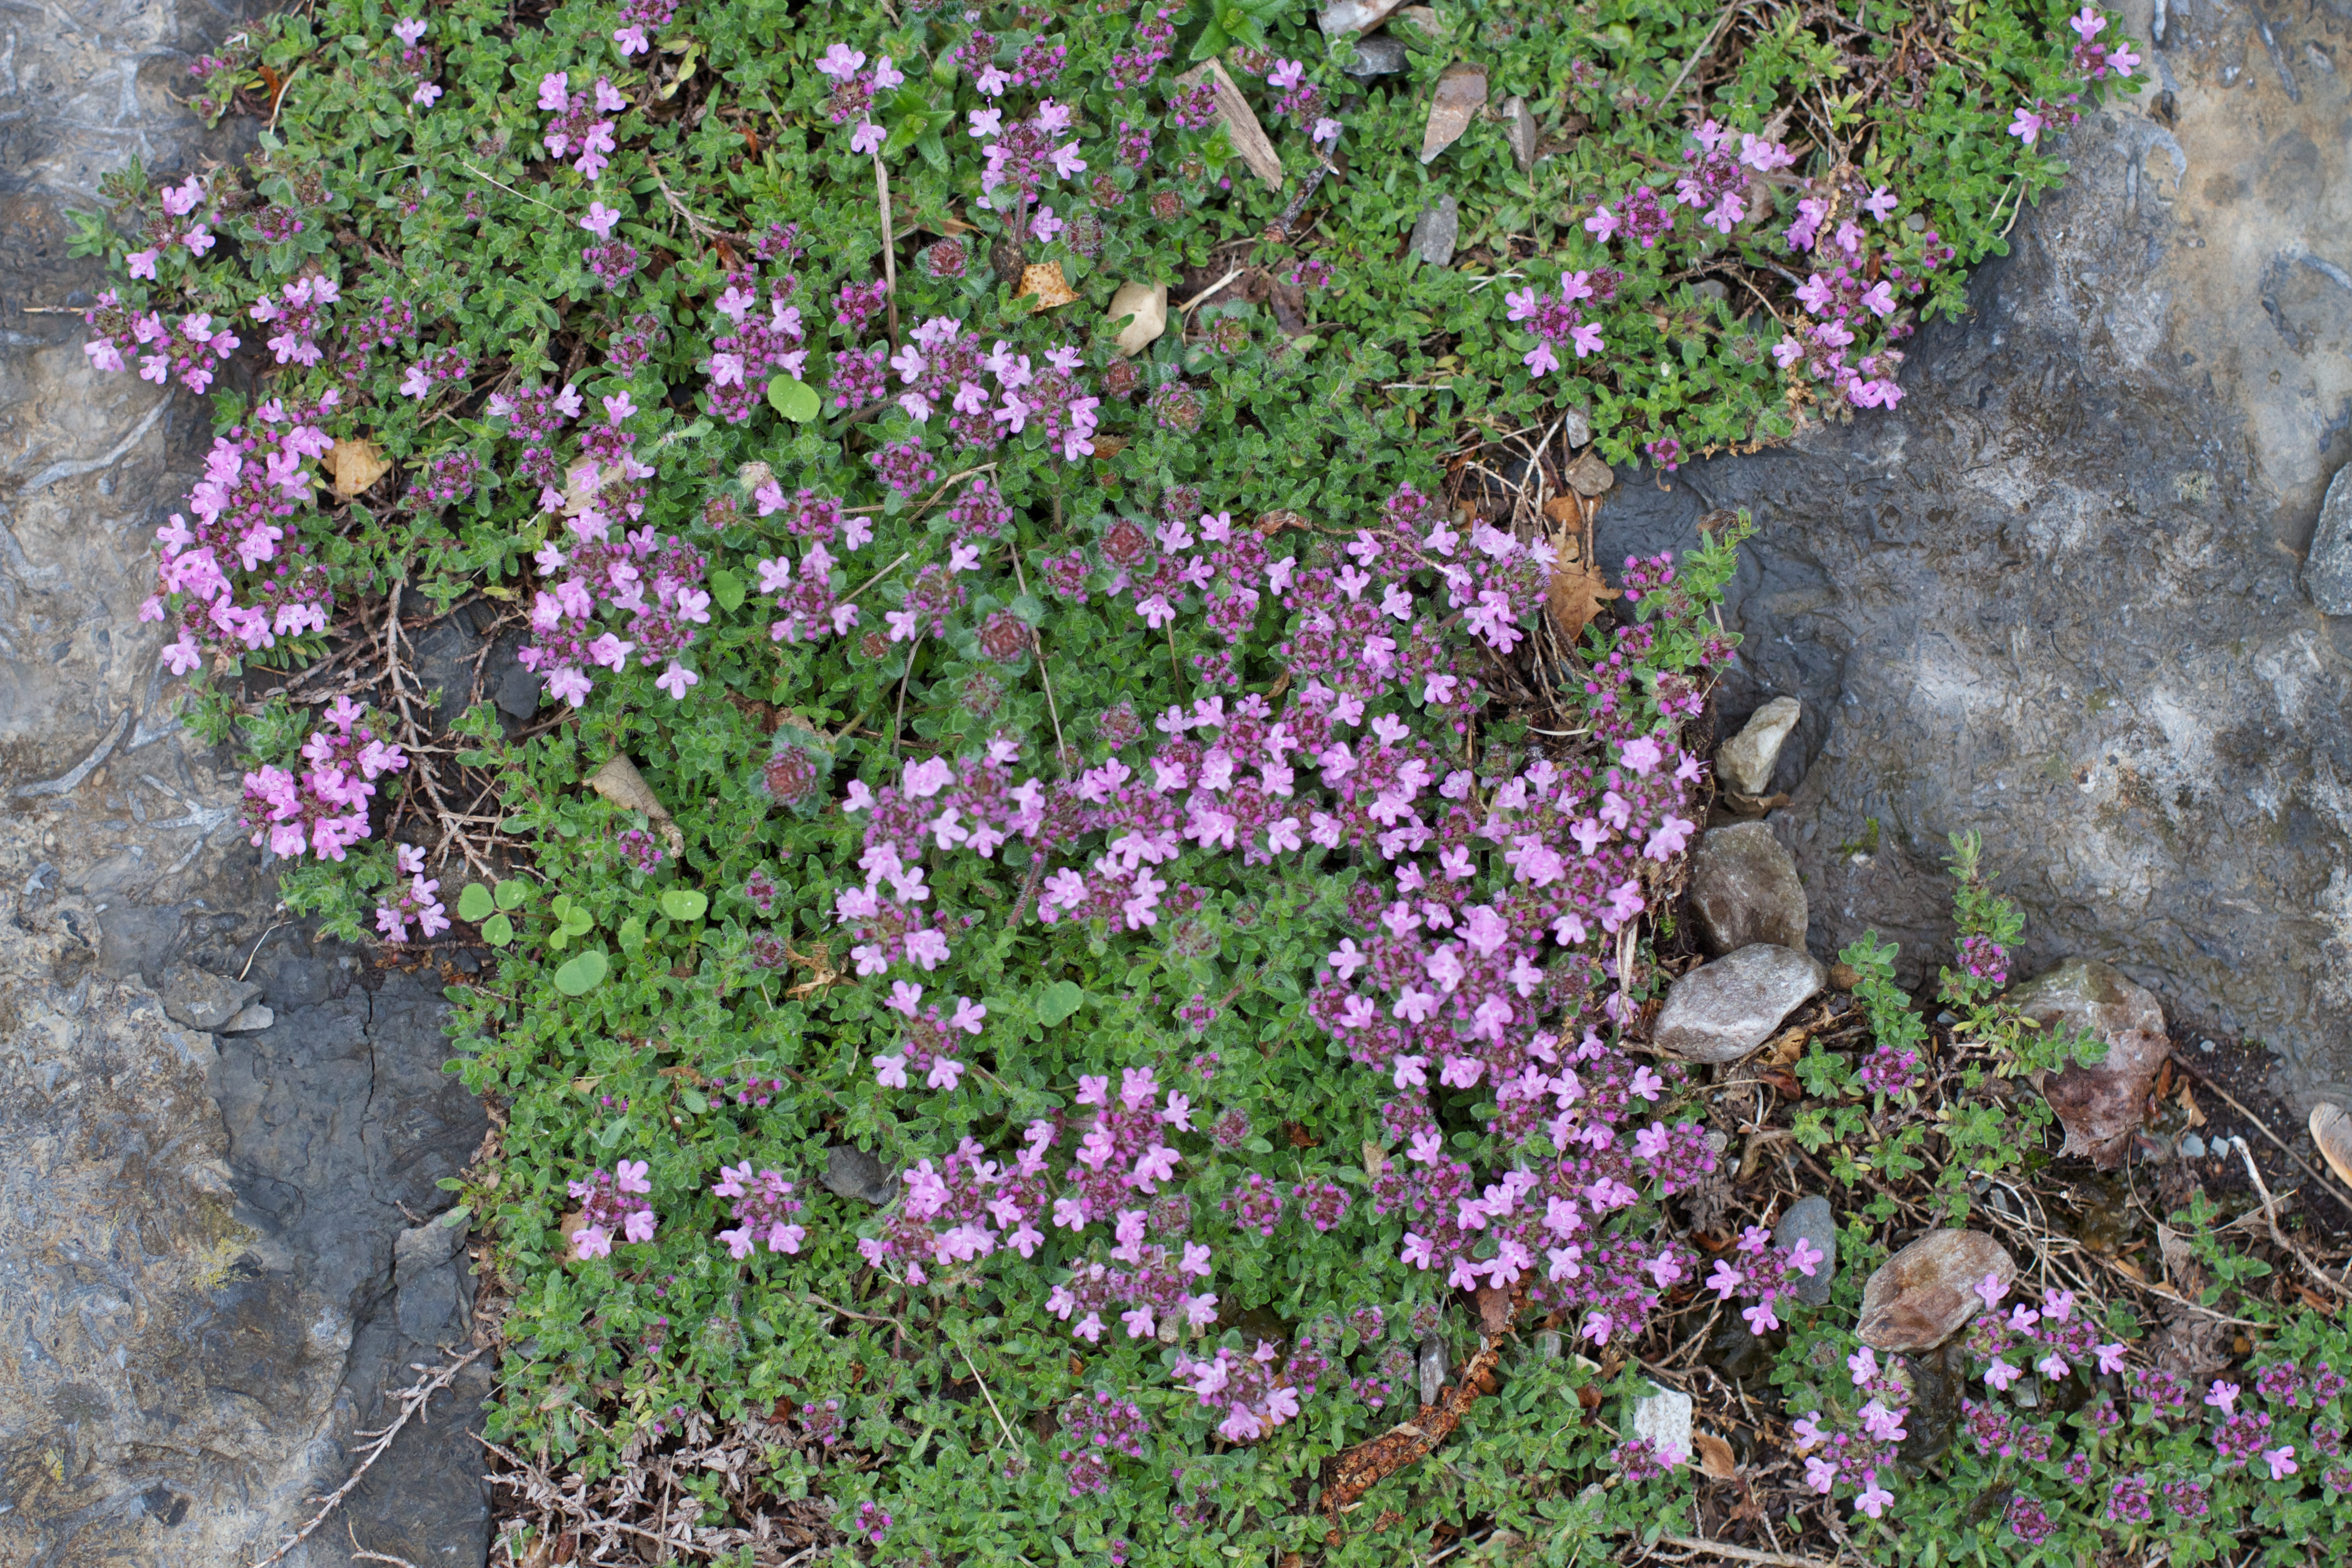
blossom, plant, flower, herb, botany, garden, flora, wildflower, shrub, groundcover, raildog, flowering plant, aubretia, annual plant, land plant, breckland thyme